Taccola

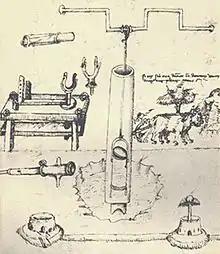
First European depiction of a piston pump, by Taccola, c.1450

Mariano di Jacopo (1382 – c. 1453), called Taccola ("the jackdaw"), was an Italian polymath, administrator, artist and engineer of the early Renaissance. Taccola is known for his technological treatises "De ingeneis" and "De machinis", which feature annotated drawings of a wide array of innovative machines and devices. Taccola's work was widely studied and copied by later Renaissance engineers and artists, among them Francesco di Giorgio, and Leonardo da Vinci.